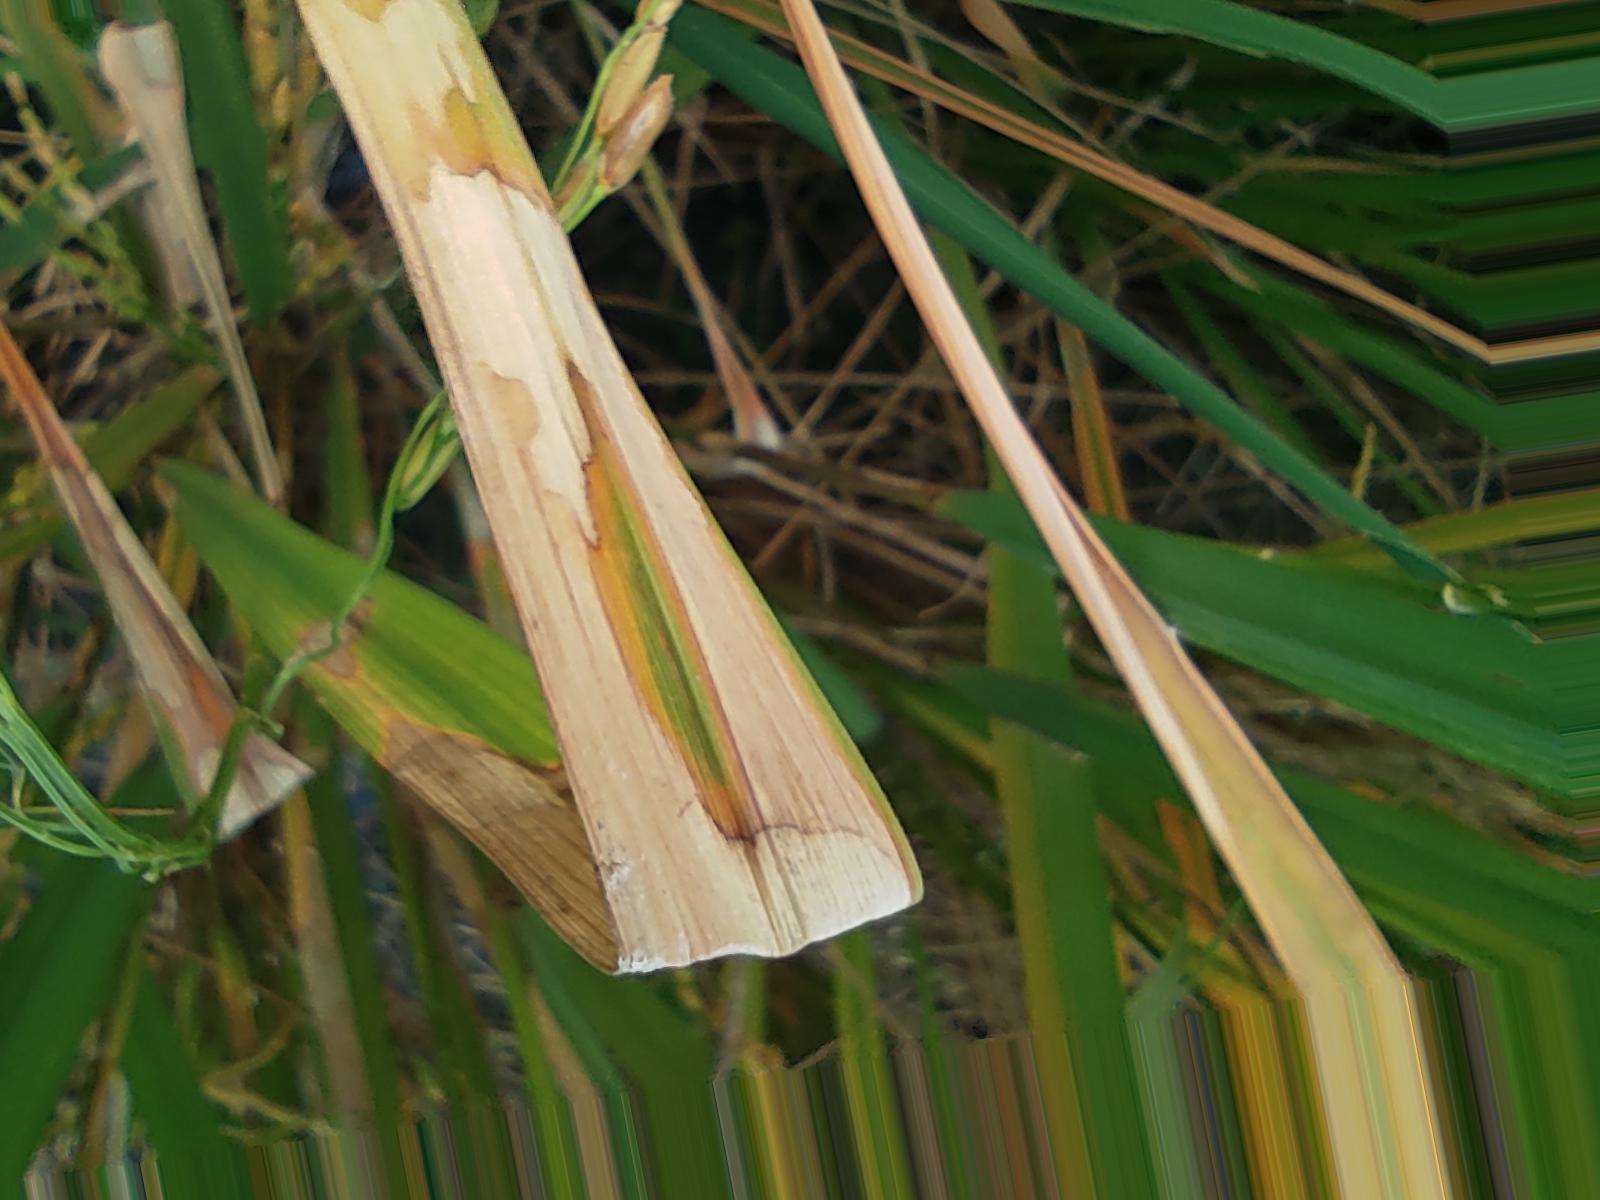
Nhãn: Bệnh Đốm Vằn ( Khô vằn ) ( Sheath Blight )